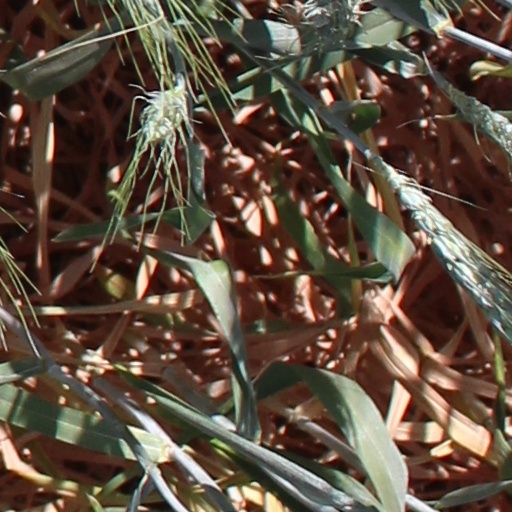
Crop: wheat